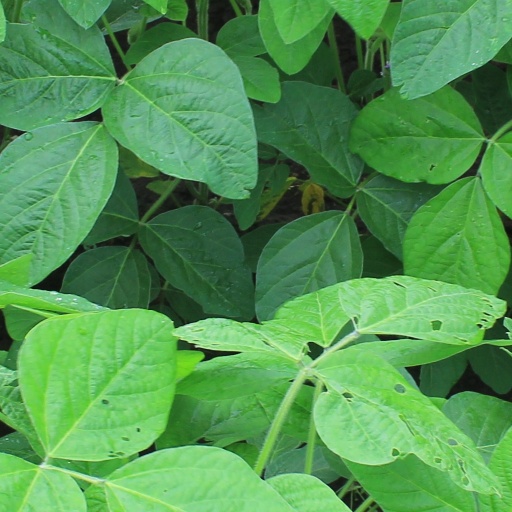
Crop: soybean